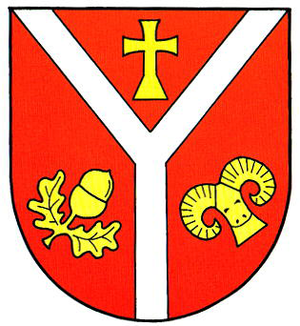
Groß Ippener
Coat of arms of Groß Ippener
Groß Ippener er en kommune med godt 1000 indbyggere, beliggende i Samtgemeinde Harpstedt, i den østlige del af Landkreis Oldenburg, i den tyske delstat Niedersachsen.